Seonangsin

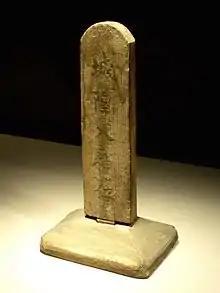
A 19th century tablet of the village deity Seonghwangsin (Seonangsin) on display in the National Folk Museum of Korea in Seoul

Seonangshin is the patron deity of the village in Korean mythology. As the goddess of villages, boundaries, and war, the deity is one of the better-known Korean deities.